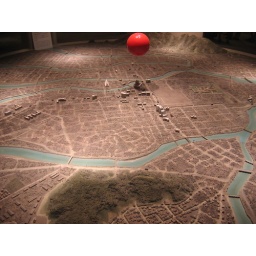
The red ball is where the atomic bomb exploded (yes, it exploded in the air)